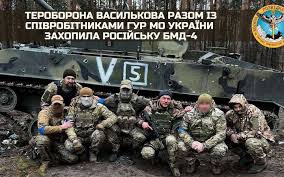
Label: BMD